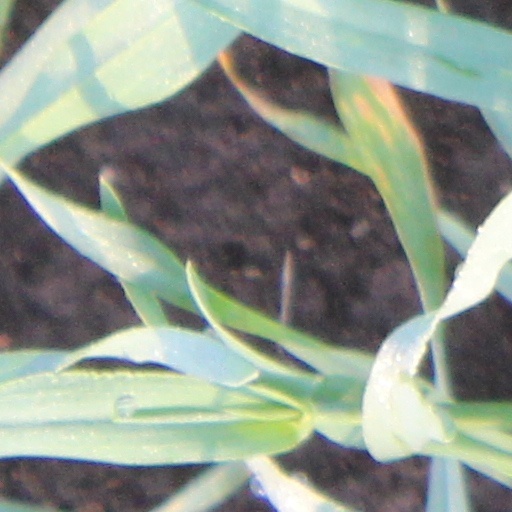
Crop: wheat